Real Nighttime

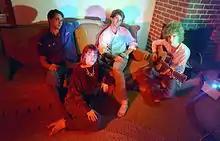
Unused outtake from original 1983 cover shoot for "Real Nighttime". L-R: Dave Gill, Nancy Becker, Fred Juhos, Scott Miller.

In response to the band's change in personnel, a photograph of Miller was substituted for a photograph of the full group that had previously been taken for the album's front cover. On the back cover, band members and guest performers were credited equally as "musicians."